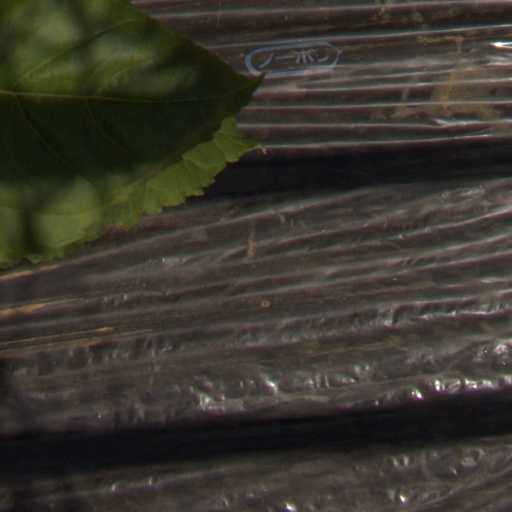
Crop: Jerusalem artichoke